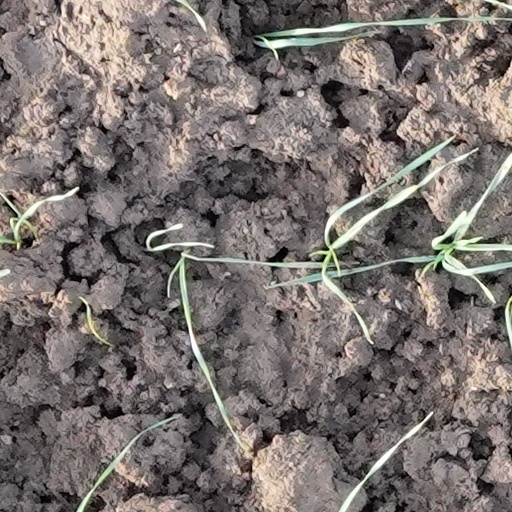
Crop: wheat